Malad Second Ward Tabernacle

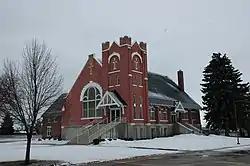
Eastern (front) and northern sides of the tabernacle

The Malad Second Ward Tabernacle is a tabernacle and meetinghouse of the Church of Jesus Christ of Latter-day Saints located in Malad City, Idaho. It is significant for its large scale and unorthodox adaptation of architectural styles, as well as its historical importance to Oneida County, which once was among the most populated counties in Idaho. It is, along with six other buildings in Oneida County, listed on the National Register of Historic Places.